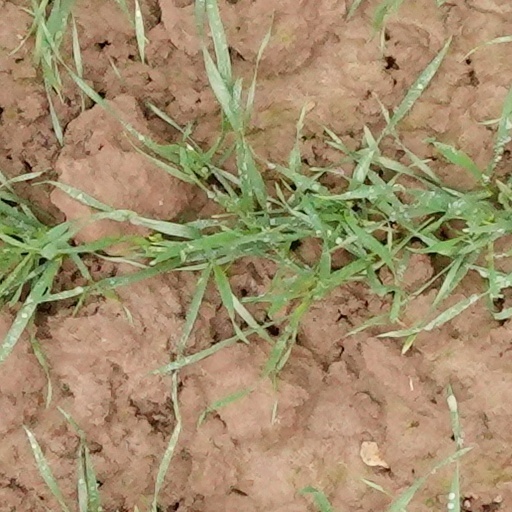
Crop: wheat